Lines of Torres Vedras

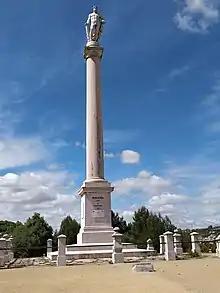
Monument to the Defenders of the Lines of Torres Vedras at Alhandra

The redoubts of the First Line did not require more than 20,000 men to defend them, which left the whole of the true field-army free not only to reinforce any threatened point but also to make counter-attacks. To facilitate such movements a chain of five signal stations was established from one end of the First Line to the other, which allowed a message to be sent along the lines in 7 minutes, or from the HQ to any point in 4 minutes. The signal stations on the First Line were: